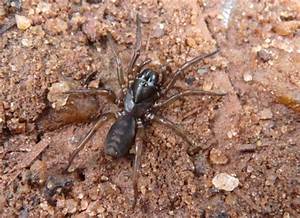
Label: ragno